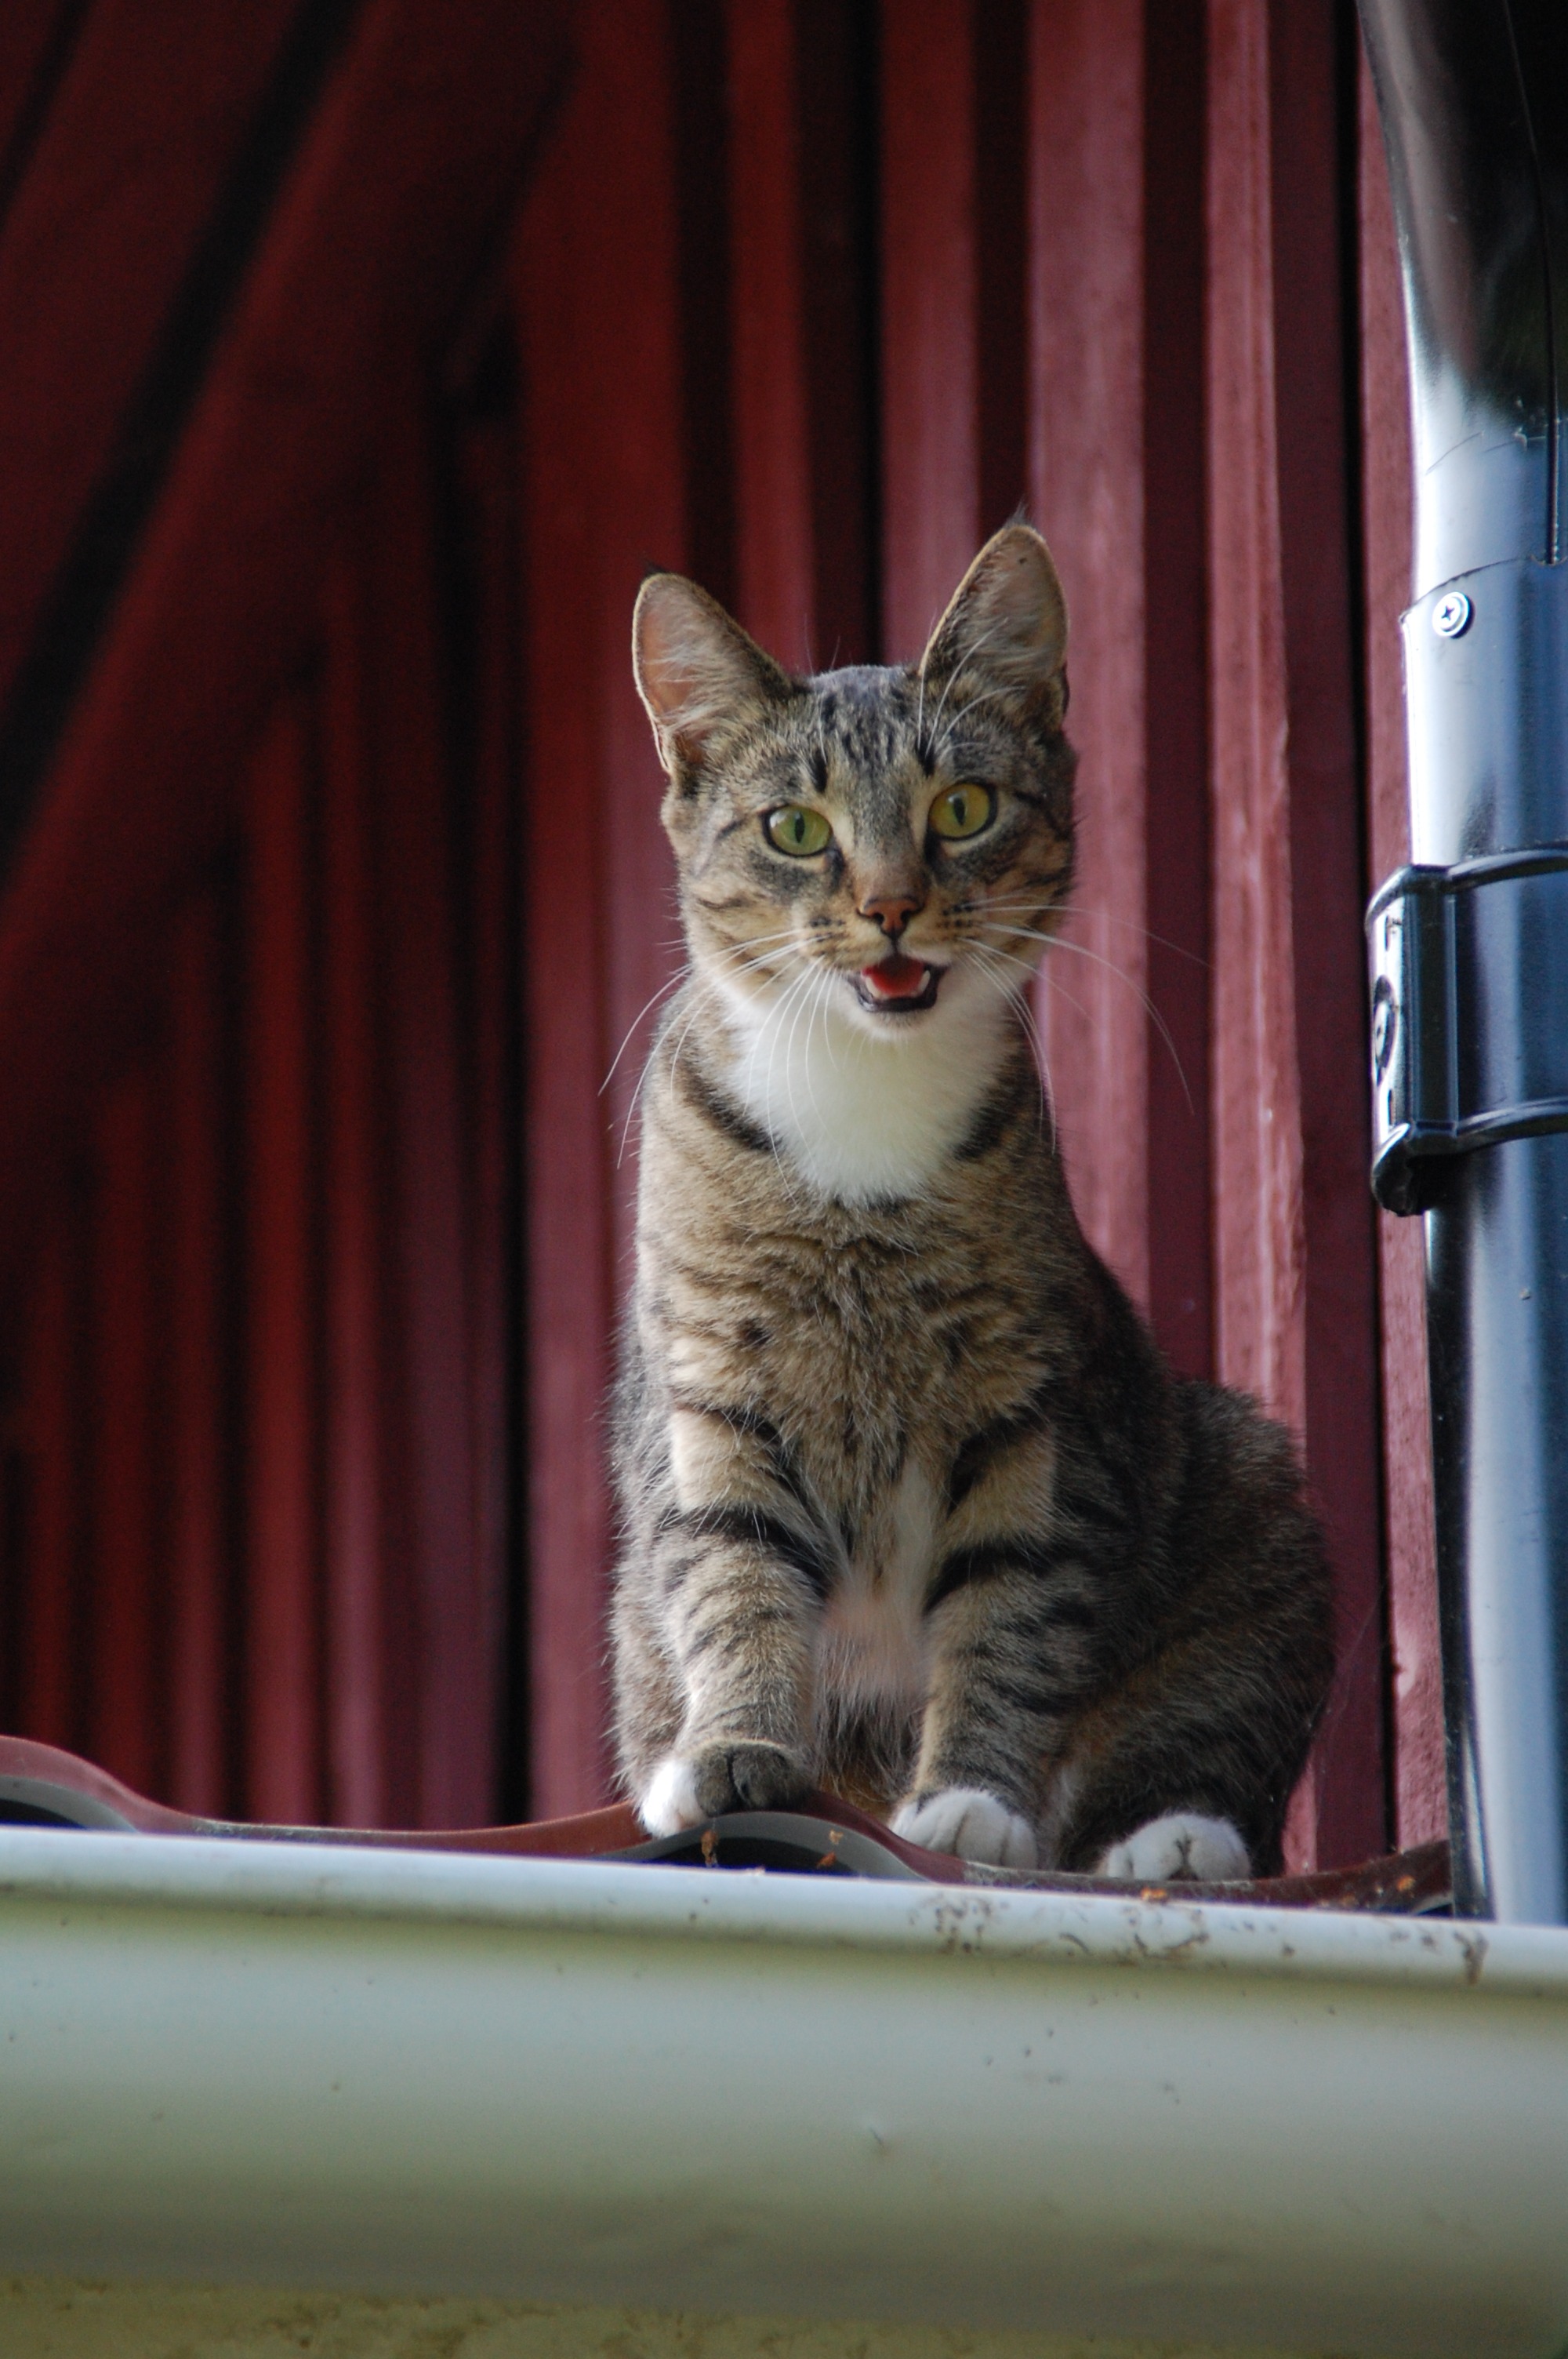
animal, looking, pet, kitten, cat, feline, mammal, fauna, whiskers, vertebrate, domestic, tabby cat, bengal, european shorthair, small to medium sized cats, cat like mammal, domestic short haired cat, cat on roof